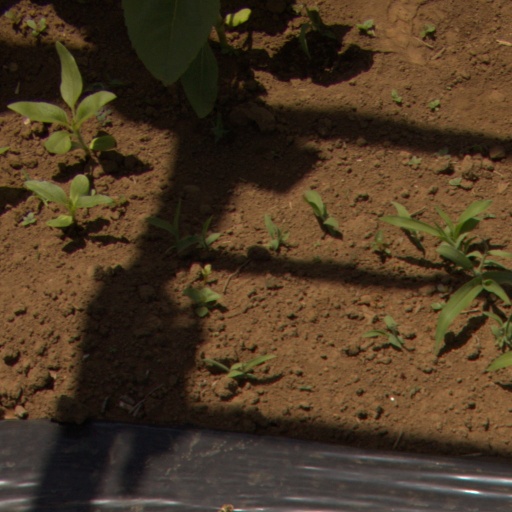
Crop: Jerusalem artichoke